The New Year (film)

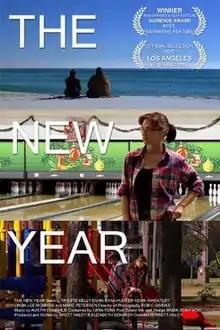
Film poster

The New Year is a 2010 American comedy-drama film directed, co-written, and co-produced by Brett Haley (in his feature directorial debut). The film stars Trieste Kelly Dunn as a former high school honors student who dropped out of college to return to her hometown of Pensacola, Florida to tend her ailing father. It also stars Ryan Hunter, Kevin Wheatley, Linda Lee McBride, and Marc Petersen.